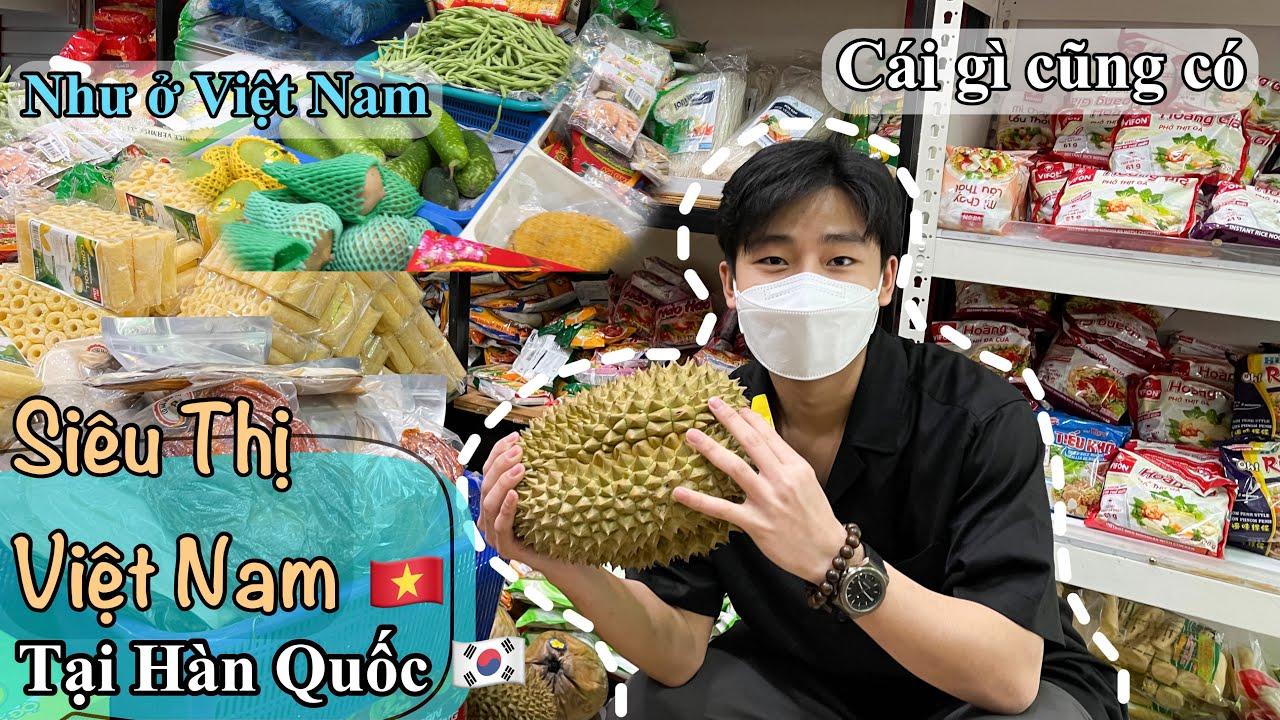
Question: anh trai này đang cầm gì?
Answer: anh trai này đang cầm quả sầu riêng